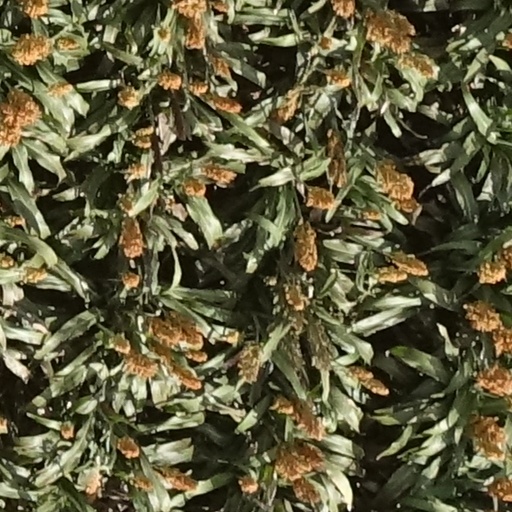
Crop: sorghum